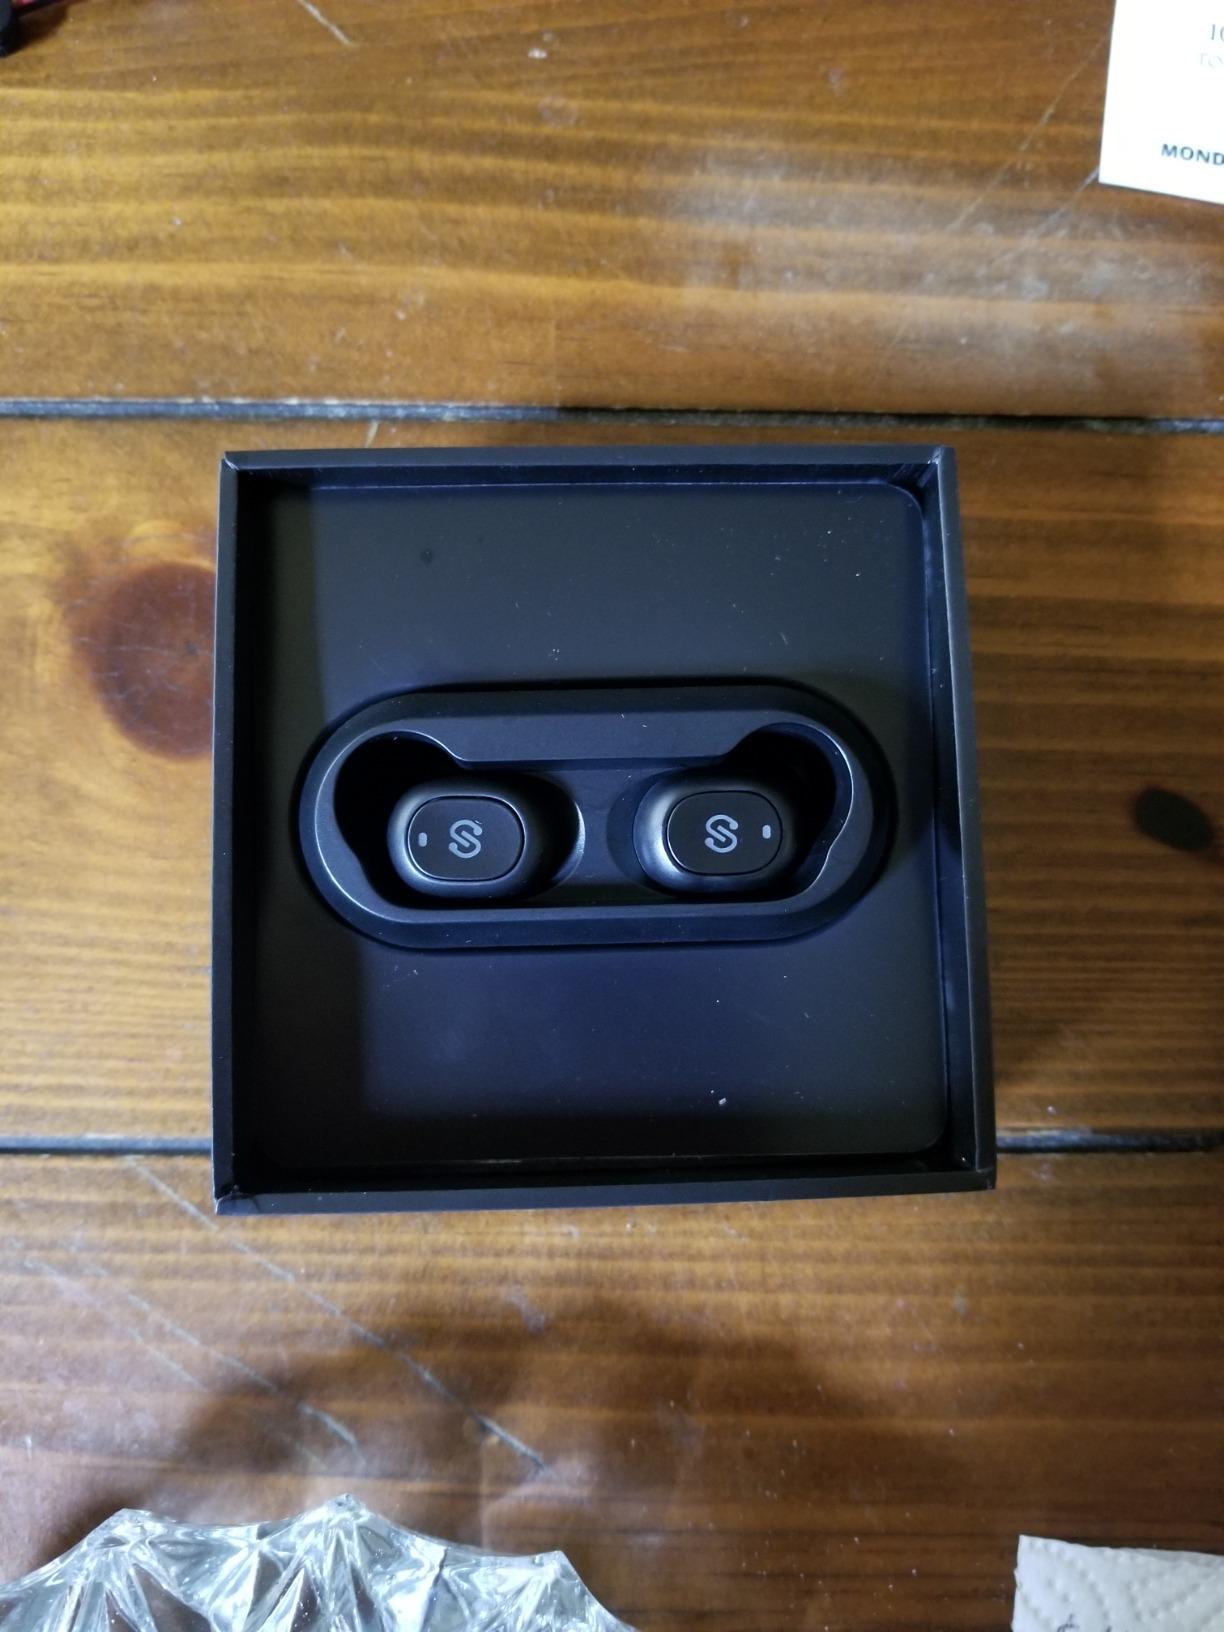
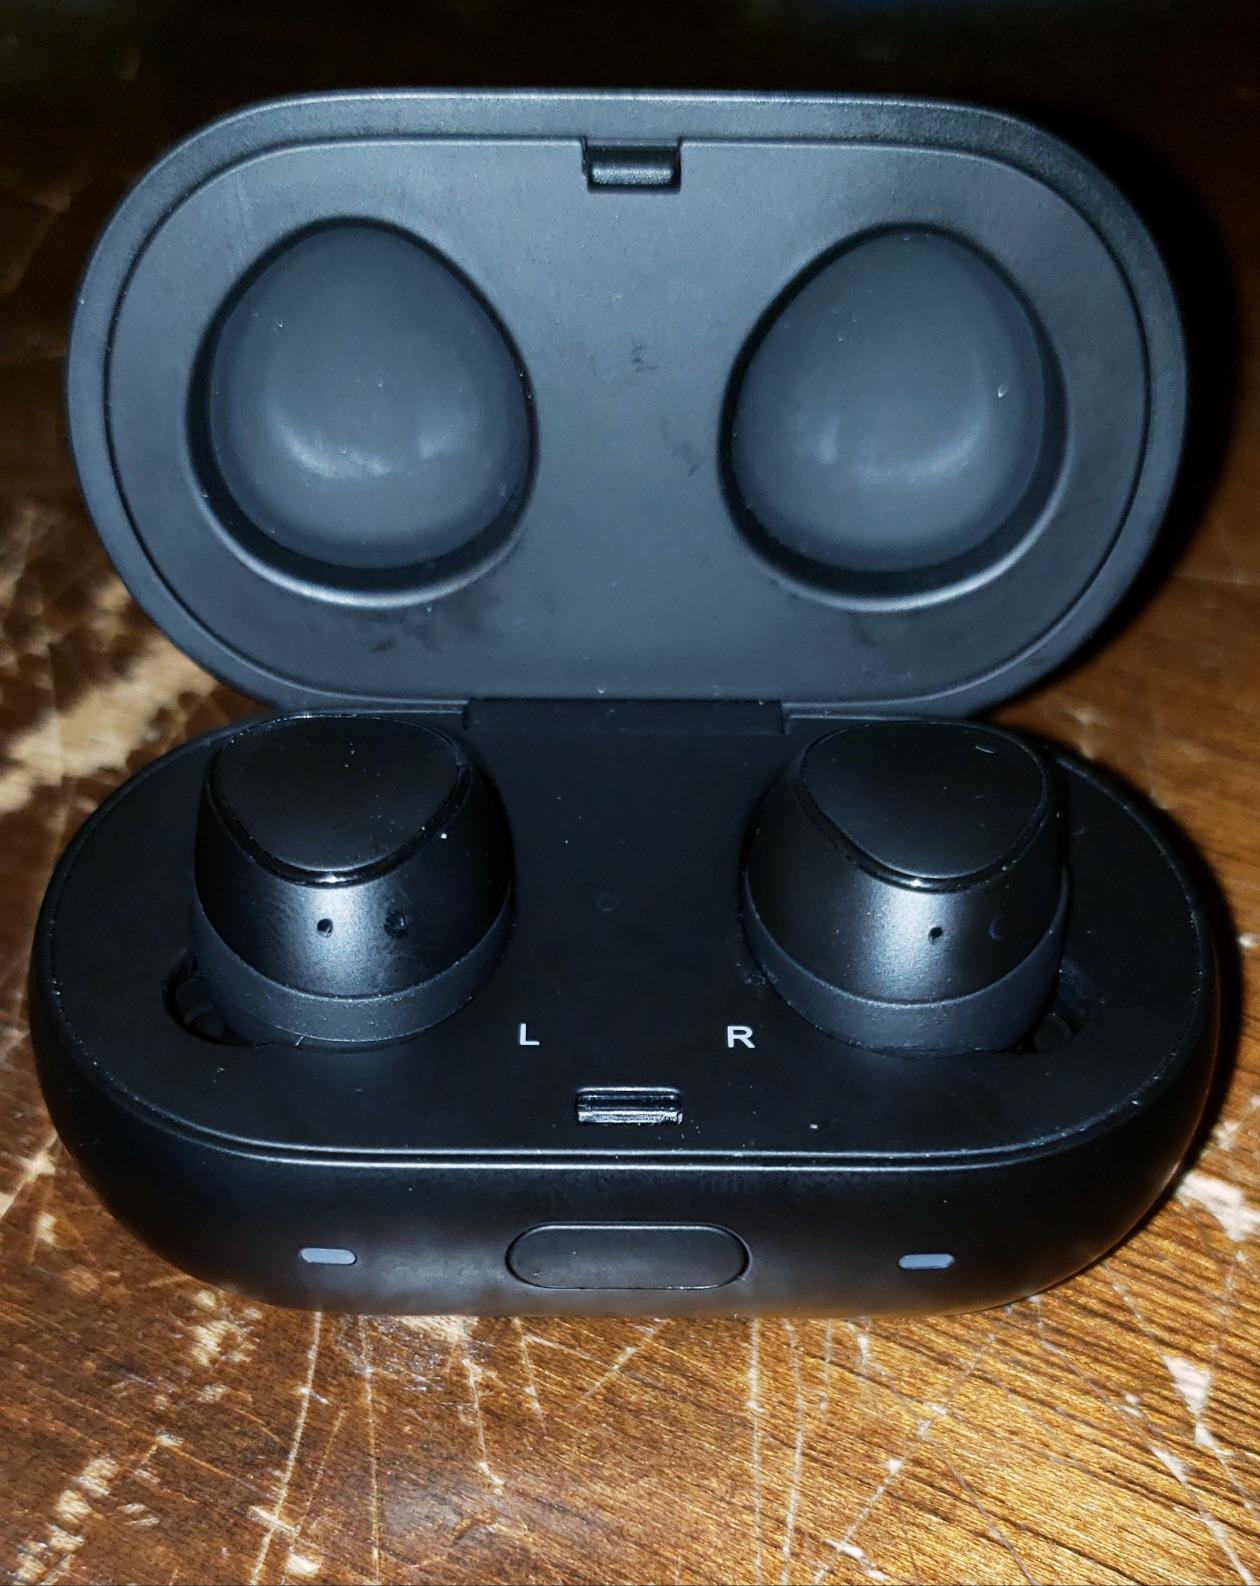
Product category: earbuds
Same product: no